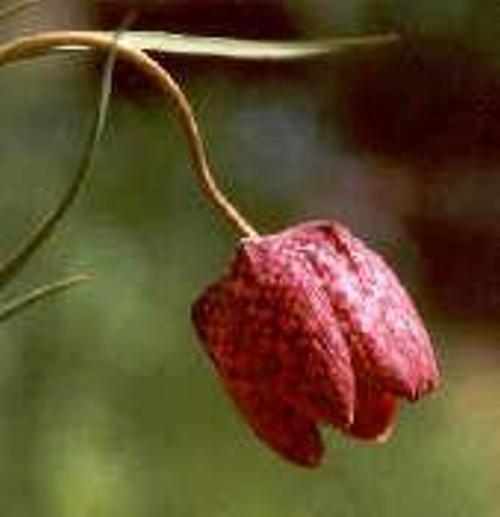
Flower: Fritillary